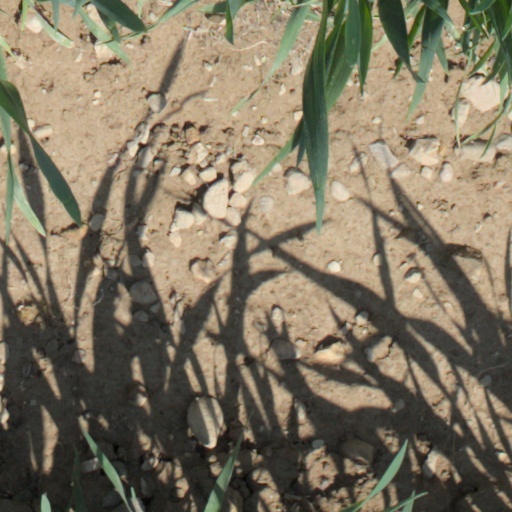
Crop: wheat